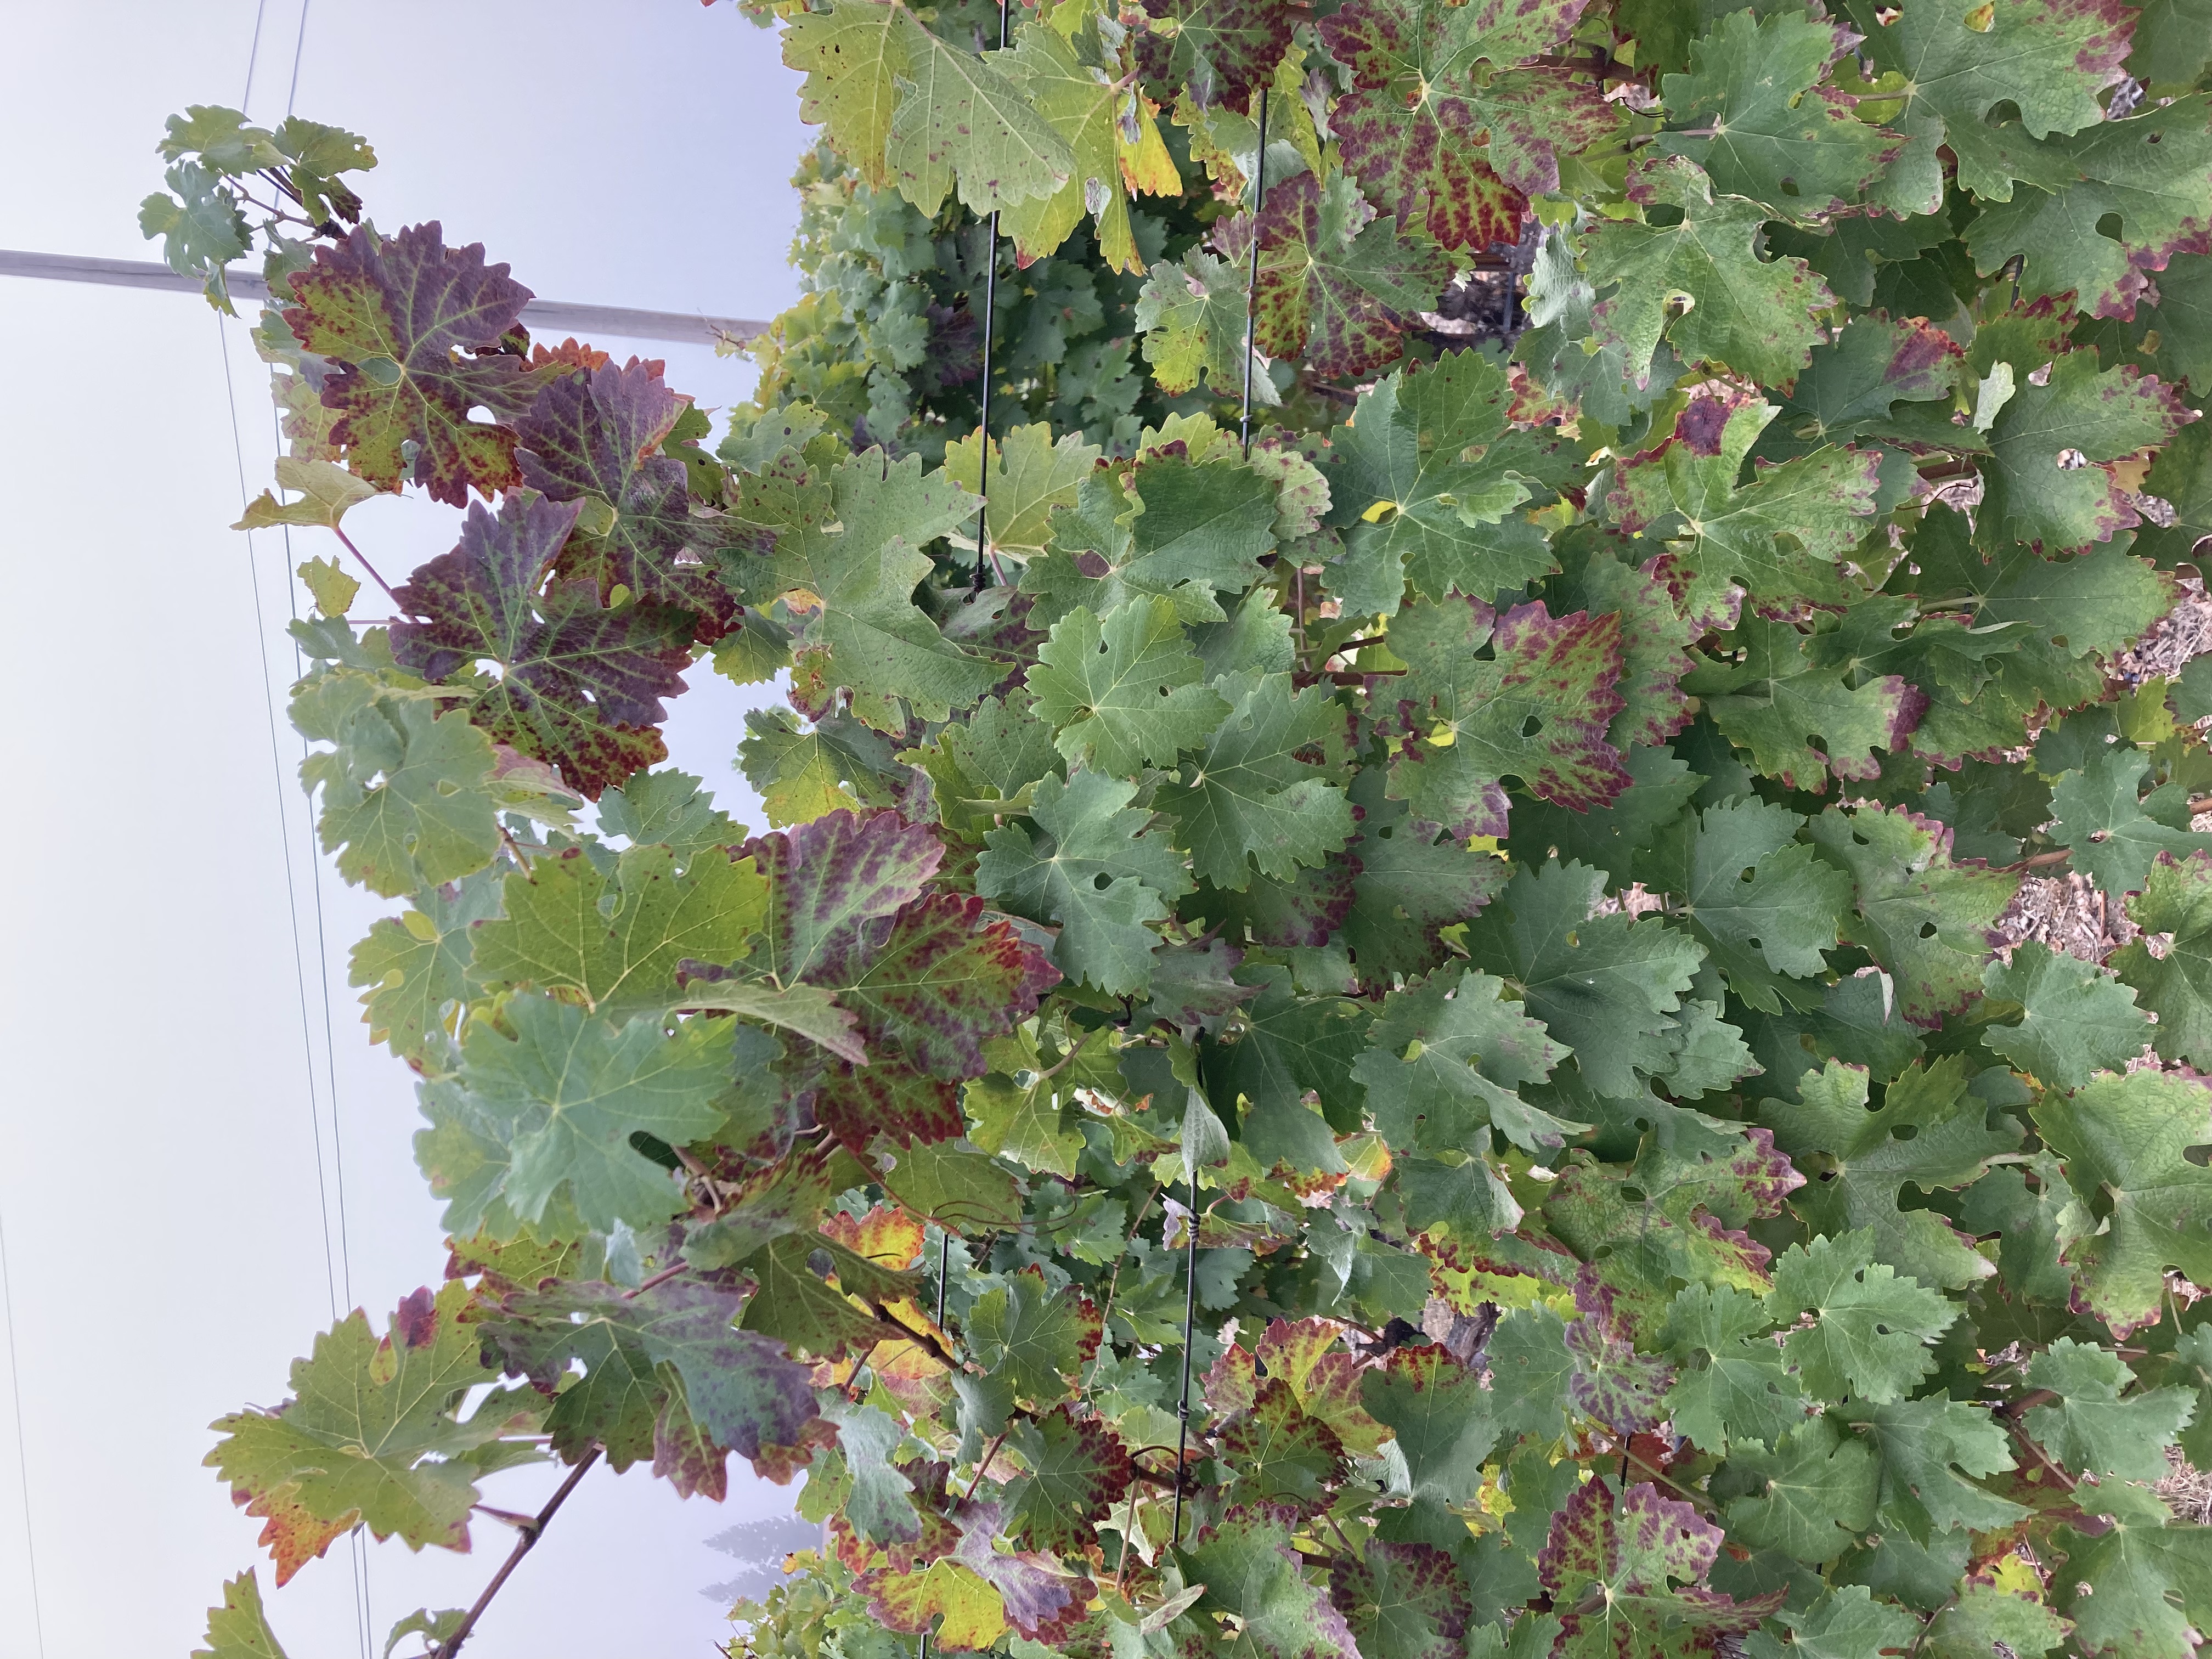
Label: Leafroll 3